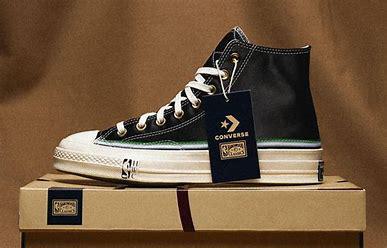
Brand: Converse
Model: Chuck 70